Ida Craft

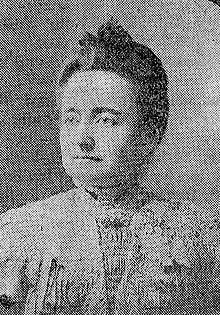
Ida Craft

Ida Augusta Craft (December 25, 1860 – September 14, 1947) was an American suffragist known for her participation in suffrage hikes.